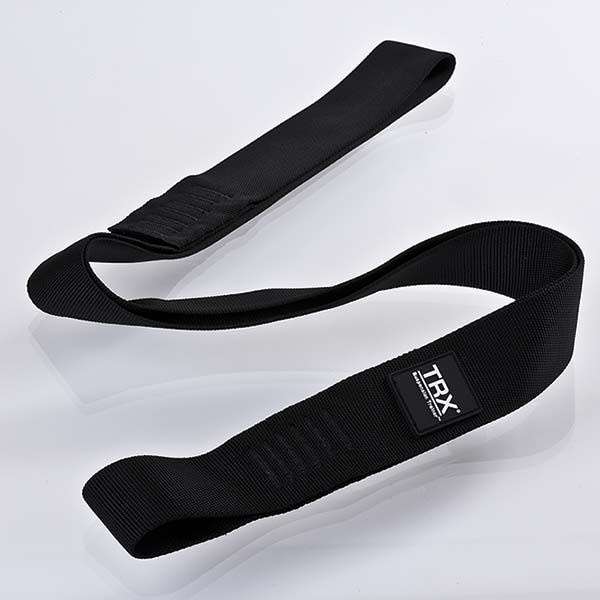
TRX Extender (Forlængerstykke)
Brand: TRX
Category: Sporting Goods > Fitness & General Exercise Equipment > Suspension Trainers > Suspension Training Accessories > Strap Extenders